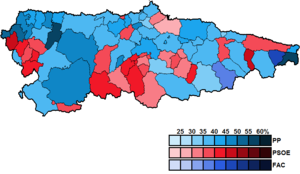
Les élections générales espagnoles de 2011 se sont tenues le dimanche 20 novembre 2011 afin d'élire les 350 députés et 208 des 266 sénateurs de la Xᵉ législature des Cortes Generales. 8 députés sont élus dans les Asturies.